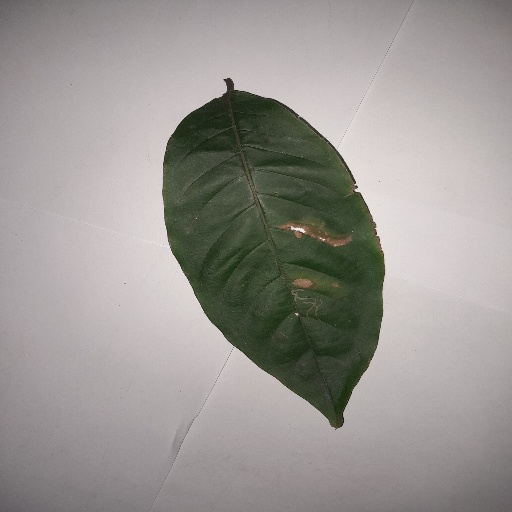
Species: HariTaki
Leaf condition: Bacterial Spot